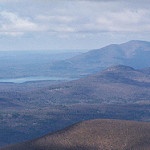
Scene: Outdoor